Velvet Underground (blog)

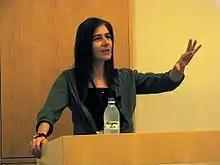
Dvorit Shargal by Anton Nossik

Its creator was anonymous and followed meticulously all the recent events in all the newspapers and media arenas in Israel. As she referred to herself by the pseudonym "Velvet", she documented each and every development, and also some behind the scenes actions that took place—such as new personas that are being appointed for key media roles and big media scandals—sometimes exposing them herself.